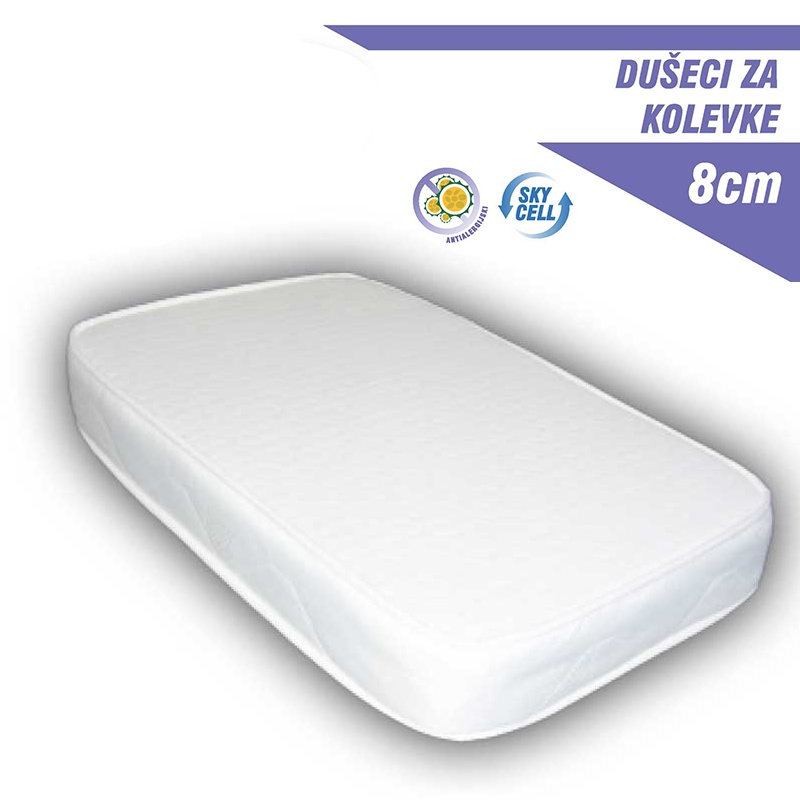
Dušek za kolevku | 90x44cm
Dušek za kolevku | 90x44cm Luka dušek za kolevku je namenjen za postavljanje u drvene kolevke za bebe. Idealne veličine za bebe, a pogotovo novorođenčad, ovaj dušek pruža komfor tokom čitave noći. Obostrano obložen Sky Cell penom - poliuretanska pena koja omogućava da vazduh neprestano prolazi, što dodatno sprečava razvoj mikroorganizama, grinja ili plesni; Štepovana navlaka sa antialergijskom zaštitom i ivičnim ojačanjem (navlaka se ne skida); Debljina dušeka: 8cm.
Brand: Luka Line
Category: Baby & Toddler > Baby Transport Accessories > Baby Carrier Accessories > Baby Carrier Teething Pads